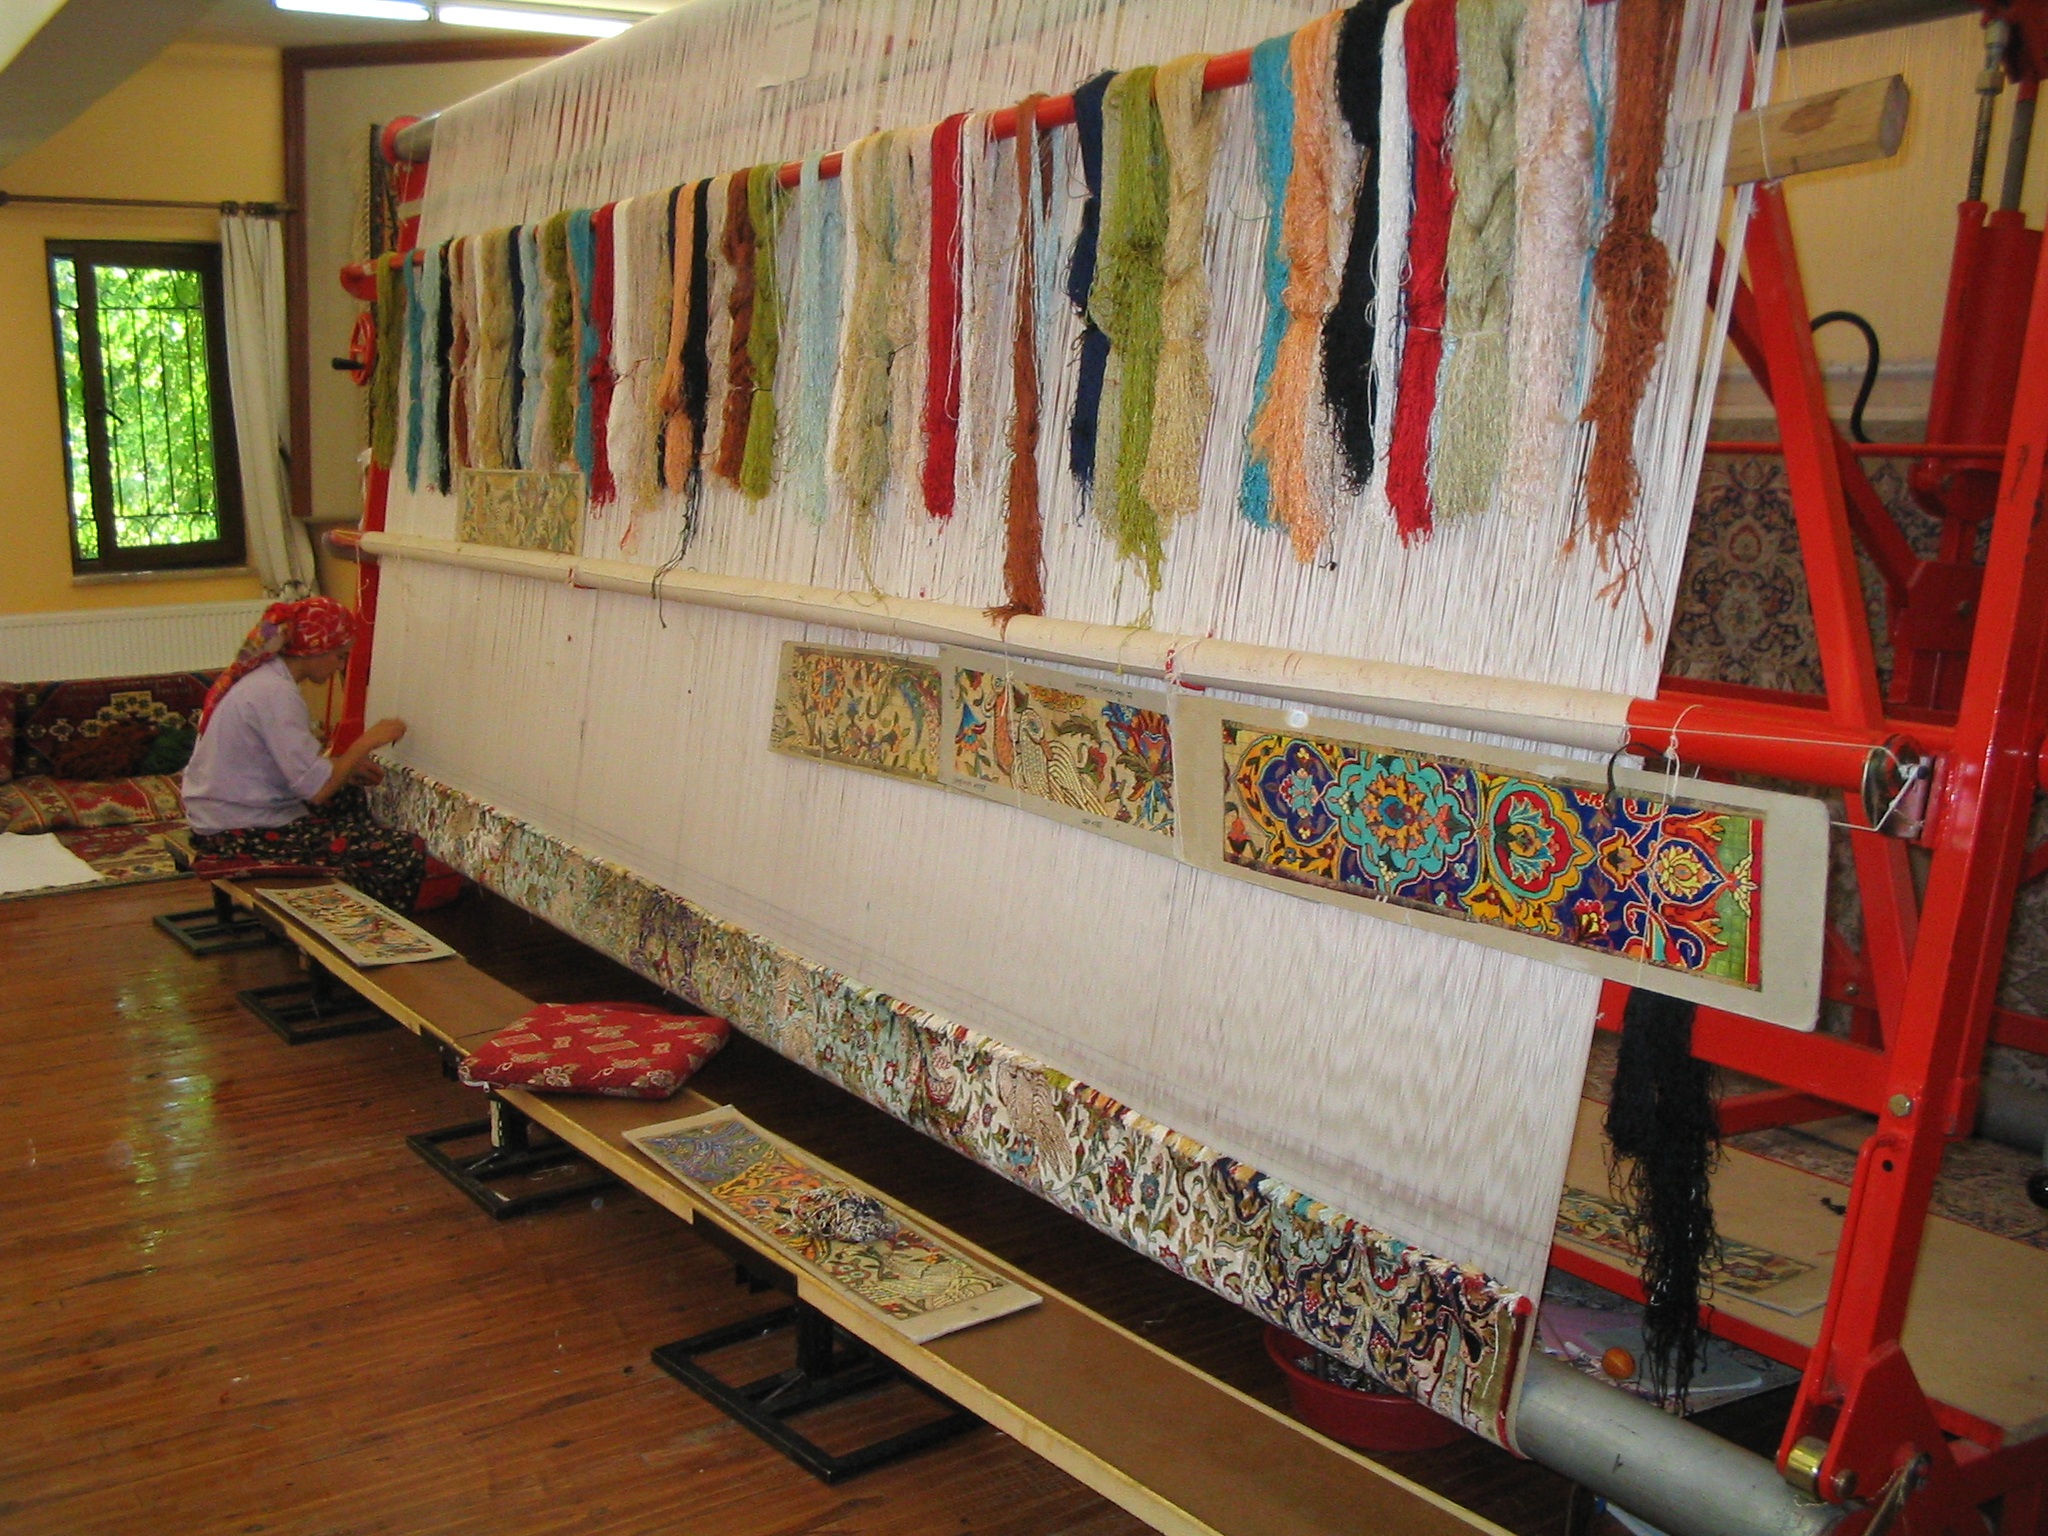
woman, natural, room, fabric, interior design, textile, art, luxury, stall, turkey, real, carpet, rich, tourist attraction, silk, silk carpet